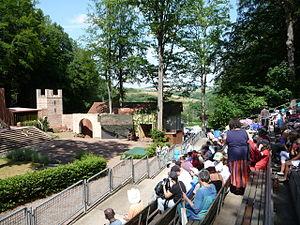
Katzweiler est une municipalité de la Verbandsgemeinde Otterbach, dans l'arrondissement de Kaiserslautern, en Rhénanie-Palatinat, dans l'ouest de l'Allemagne.